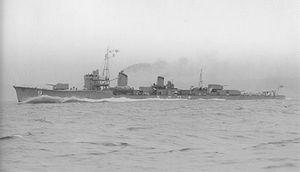
La classe Asashio est une série de 10 destroyers de 1ʳᵉ classe de la Marine impériale japonaise construite avant la Seconde Guerre mondiale.
Le Natsugumo est un destroyer de 1° classe de la classe Asashio de la Marine impériale japonaise. Construit à l'arsenal naval de Sasebo il a été mis en service le 30 décembre 1937. Il a été coulé le 12 octobre 1942.